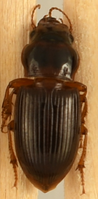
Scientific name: Cratacanthus dubius
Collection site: Sterling Site (STER), plot STER_034